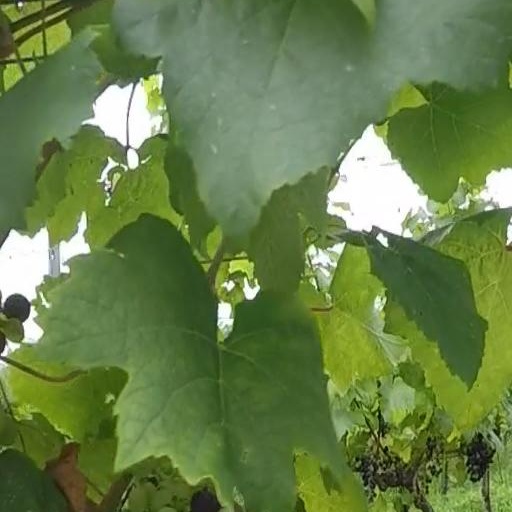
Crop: grape